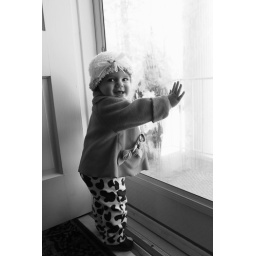
Our precious baby girl loved watching her brother outside in the snow this year. Caught her standing at the window!